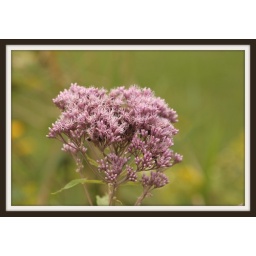
Found in Greene Maine, College Road, next to bridge 05/11/08. Good butterfly plant.